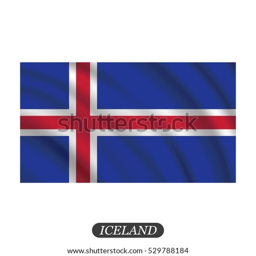
waving flag on a white background